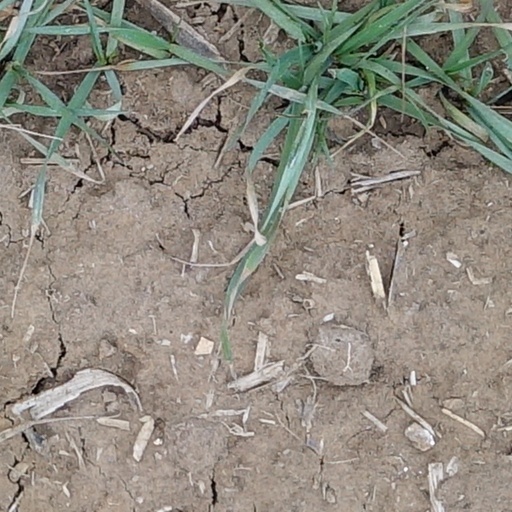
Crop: wheat